Israeli law in the West Bank settlements

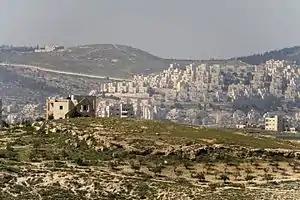
An Israeli settlement in the West Bank.

Israeli law is enforced in Israeli settlements and among Israeli civilians in Area C of the West Bank, a Palestinian territory under military occupation and therefore otherwise subject to military law. Some provisions are applied on a personal basis, such that it applies to Israeli residents rather than territory. Application of the laws has created "enclaves" of Israeli law in the Israeli-occupied West Bank, and the terms "enclave law" and "enclave-based justice" describe the resulting legal system.